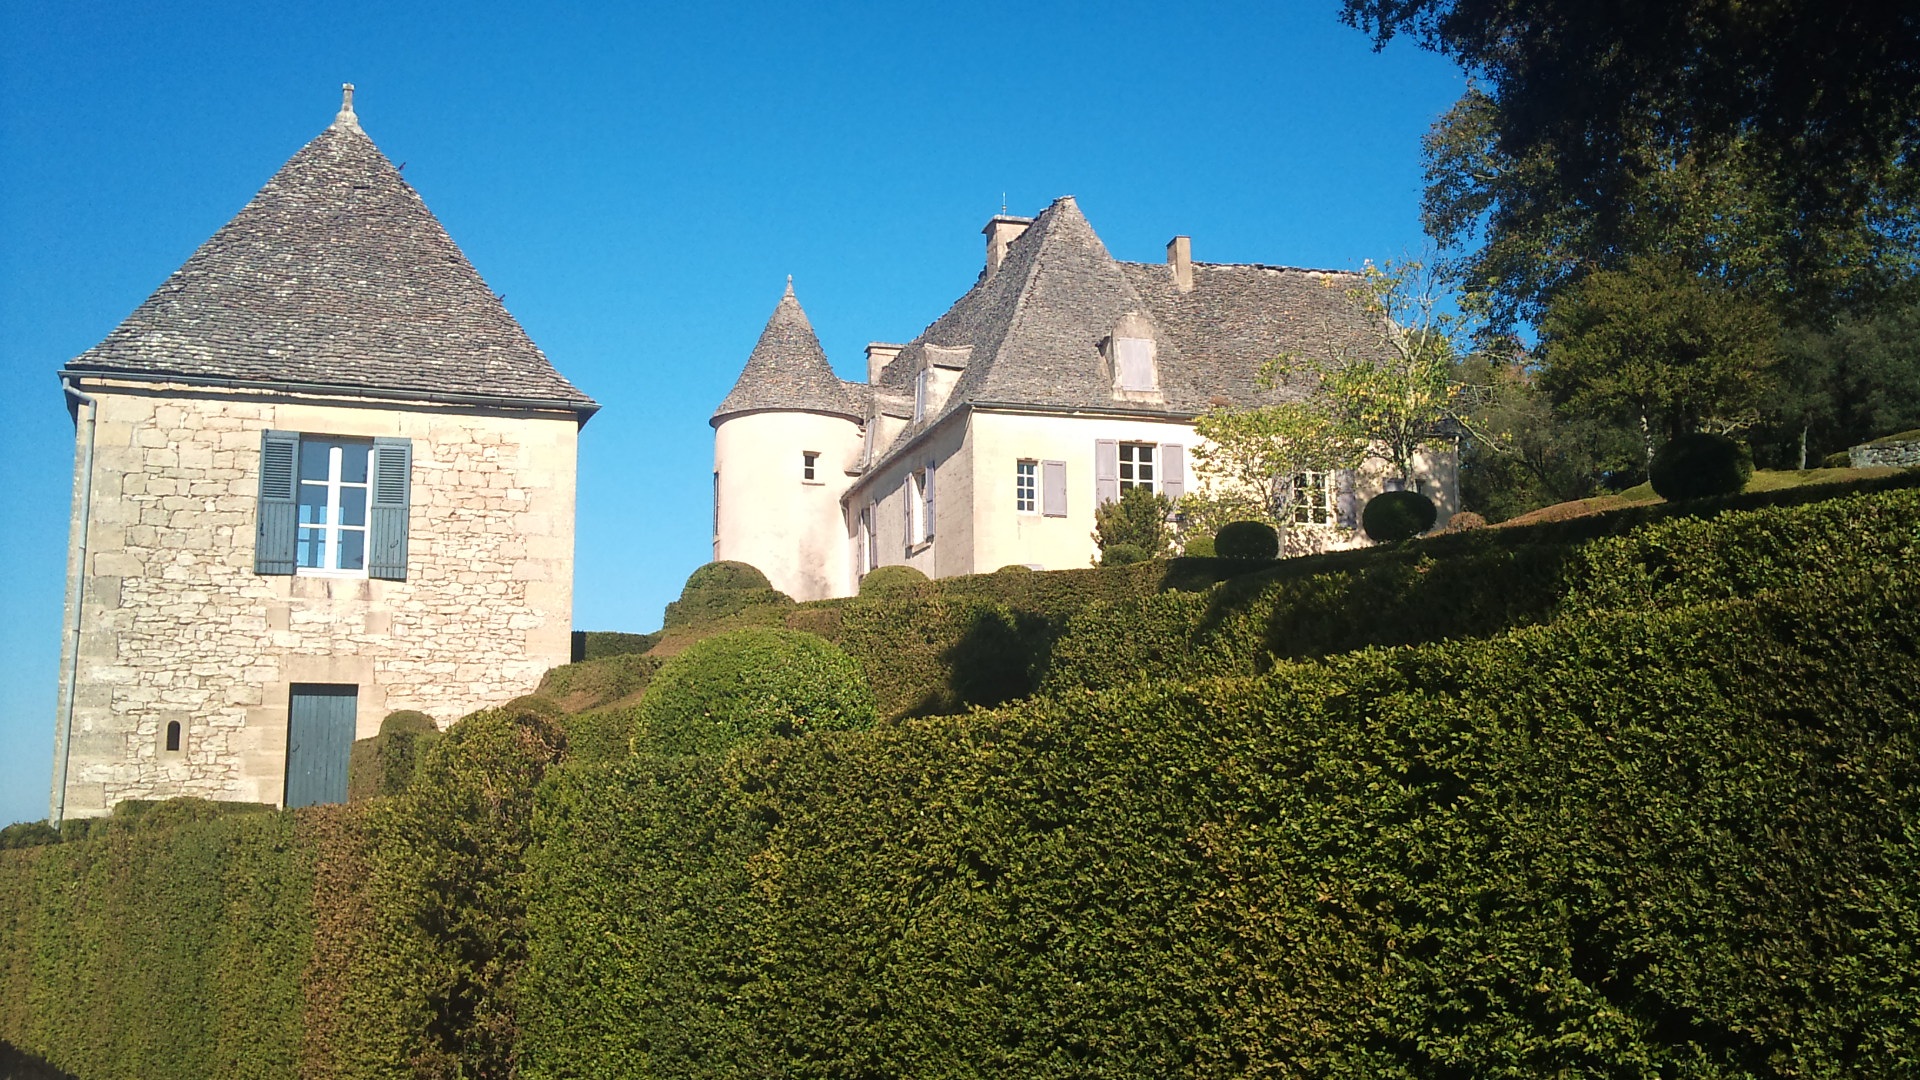
house, building, chateau, old, rustic, village, france, europe, cottage, castle, ancient, church, chapel, historic, place of worship, monastery, carcassonne, heritage, estate, manor house, rural area